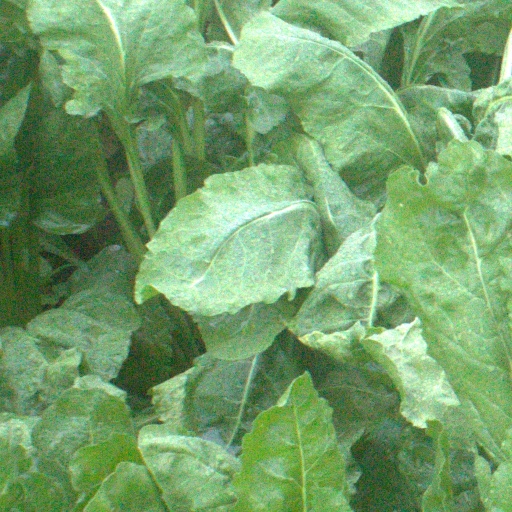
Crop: sugar beet